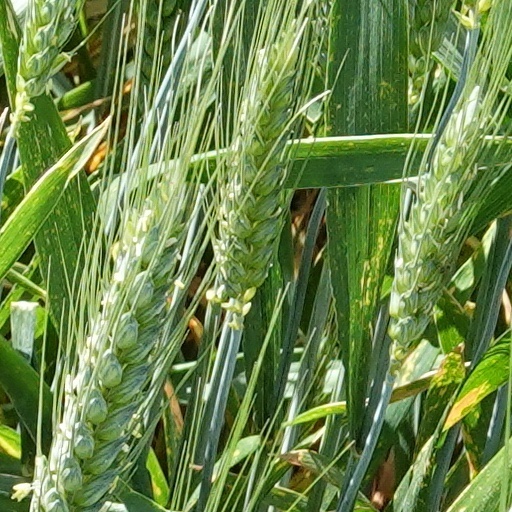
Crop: wheat